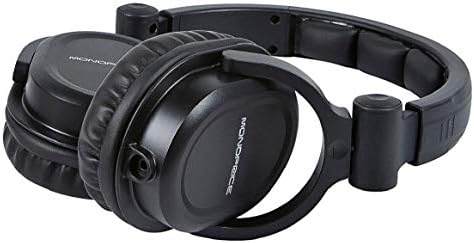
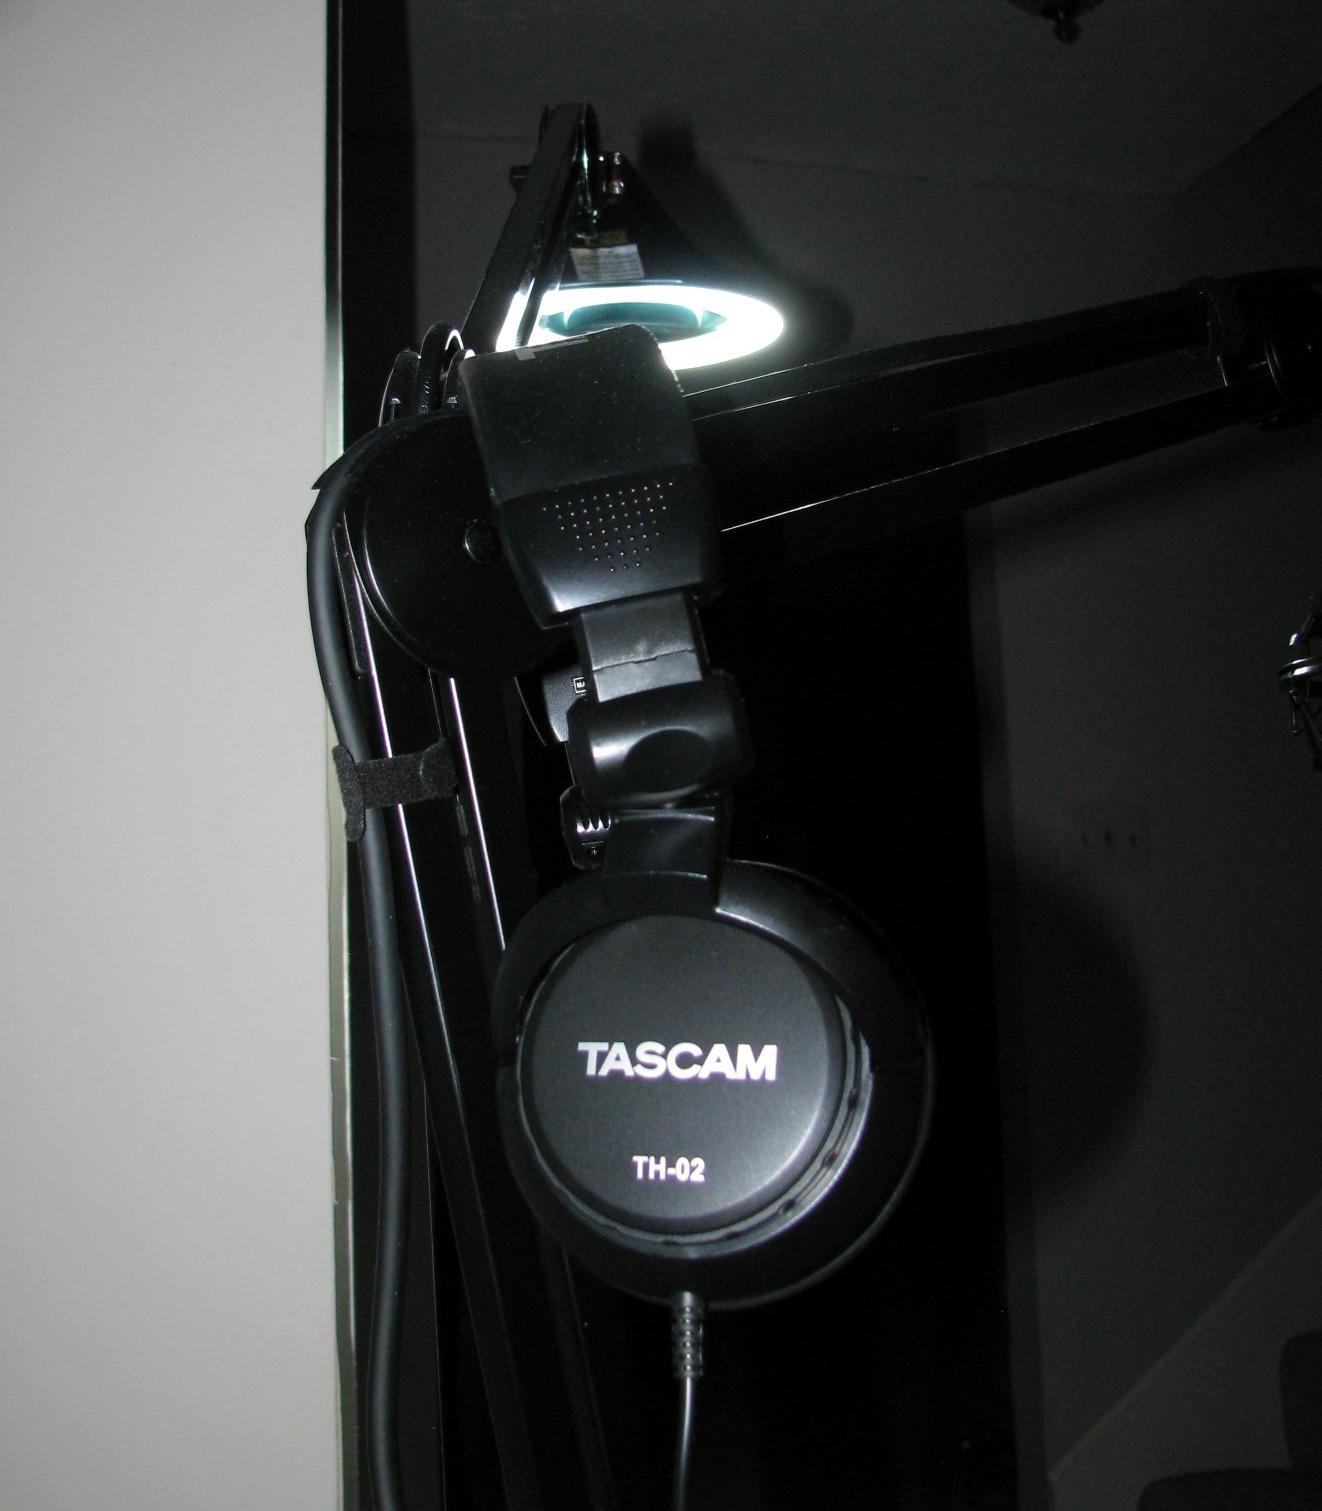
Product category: headphones
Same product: no